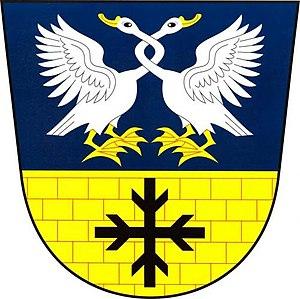
Chvalatice est une commune du district de Znojmo, dans la région de Moravie-du-Sud, en République tchèque. Sa population s'élevait à 103 habitants en 2019.